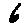
Label: 6